Bozidar Brazda

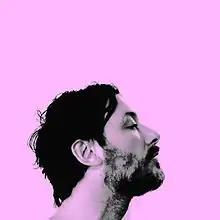
Bozidar Brazda

Bozidar Brazda is a Canadian-born, New York-based artist. He is the son of folk musician Andrew Brazda and the grandson of the award-winning journalist Andrej Brázda-Jankovský. He has exhibited at MoMA and The Whitney Museum.